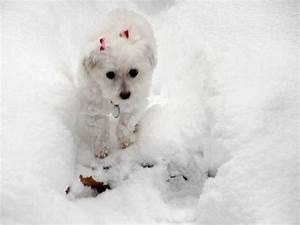
Label: dog